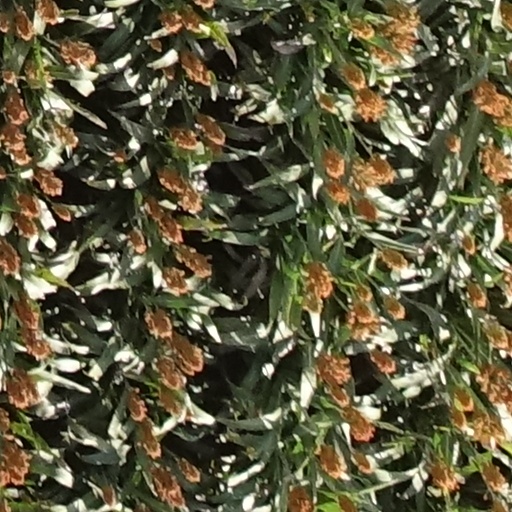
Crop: sorghum